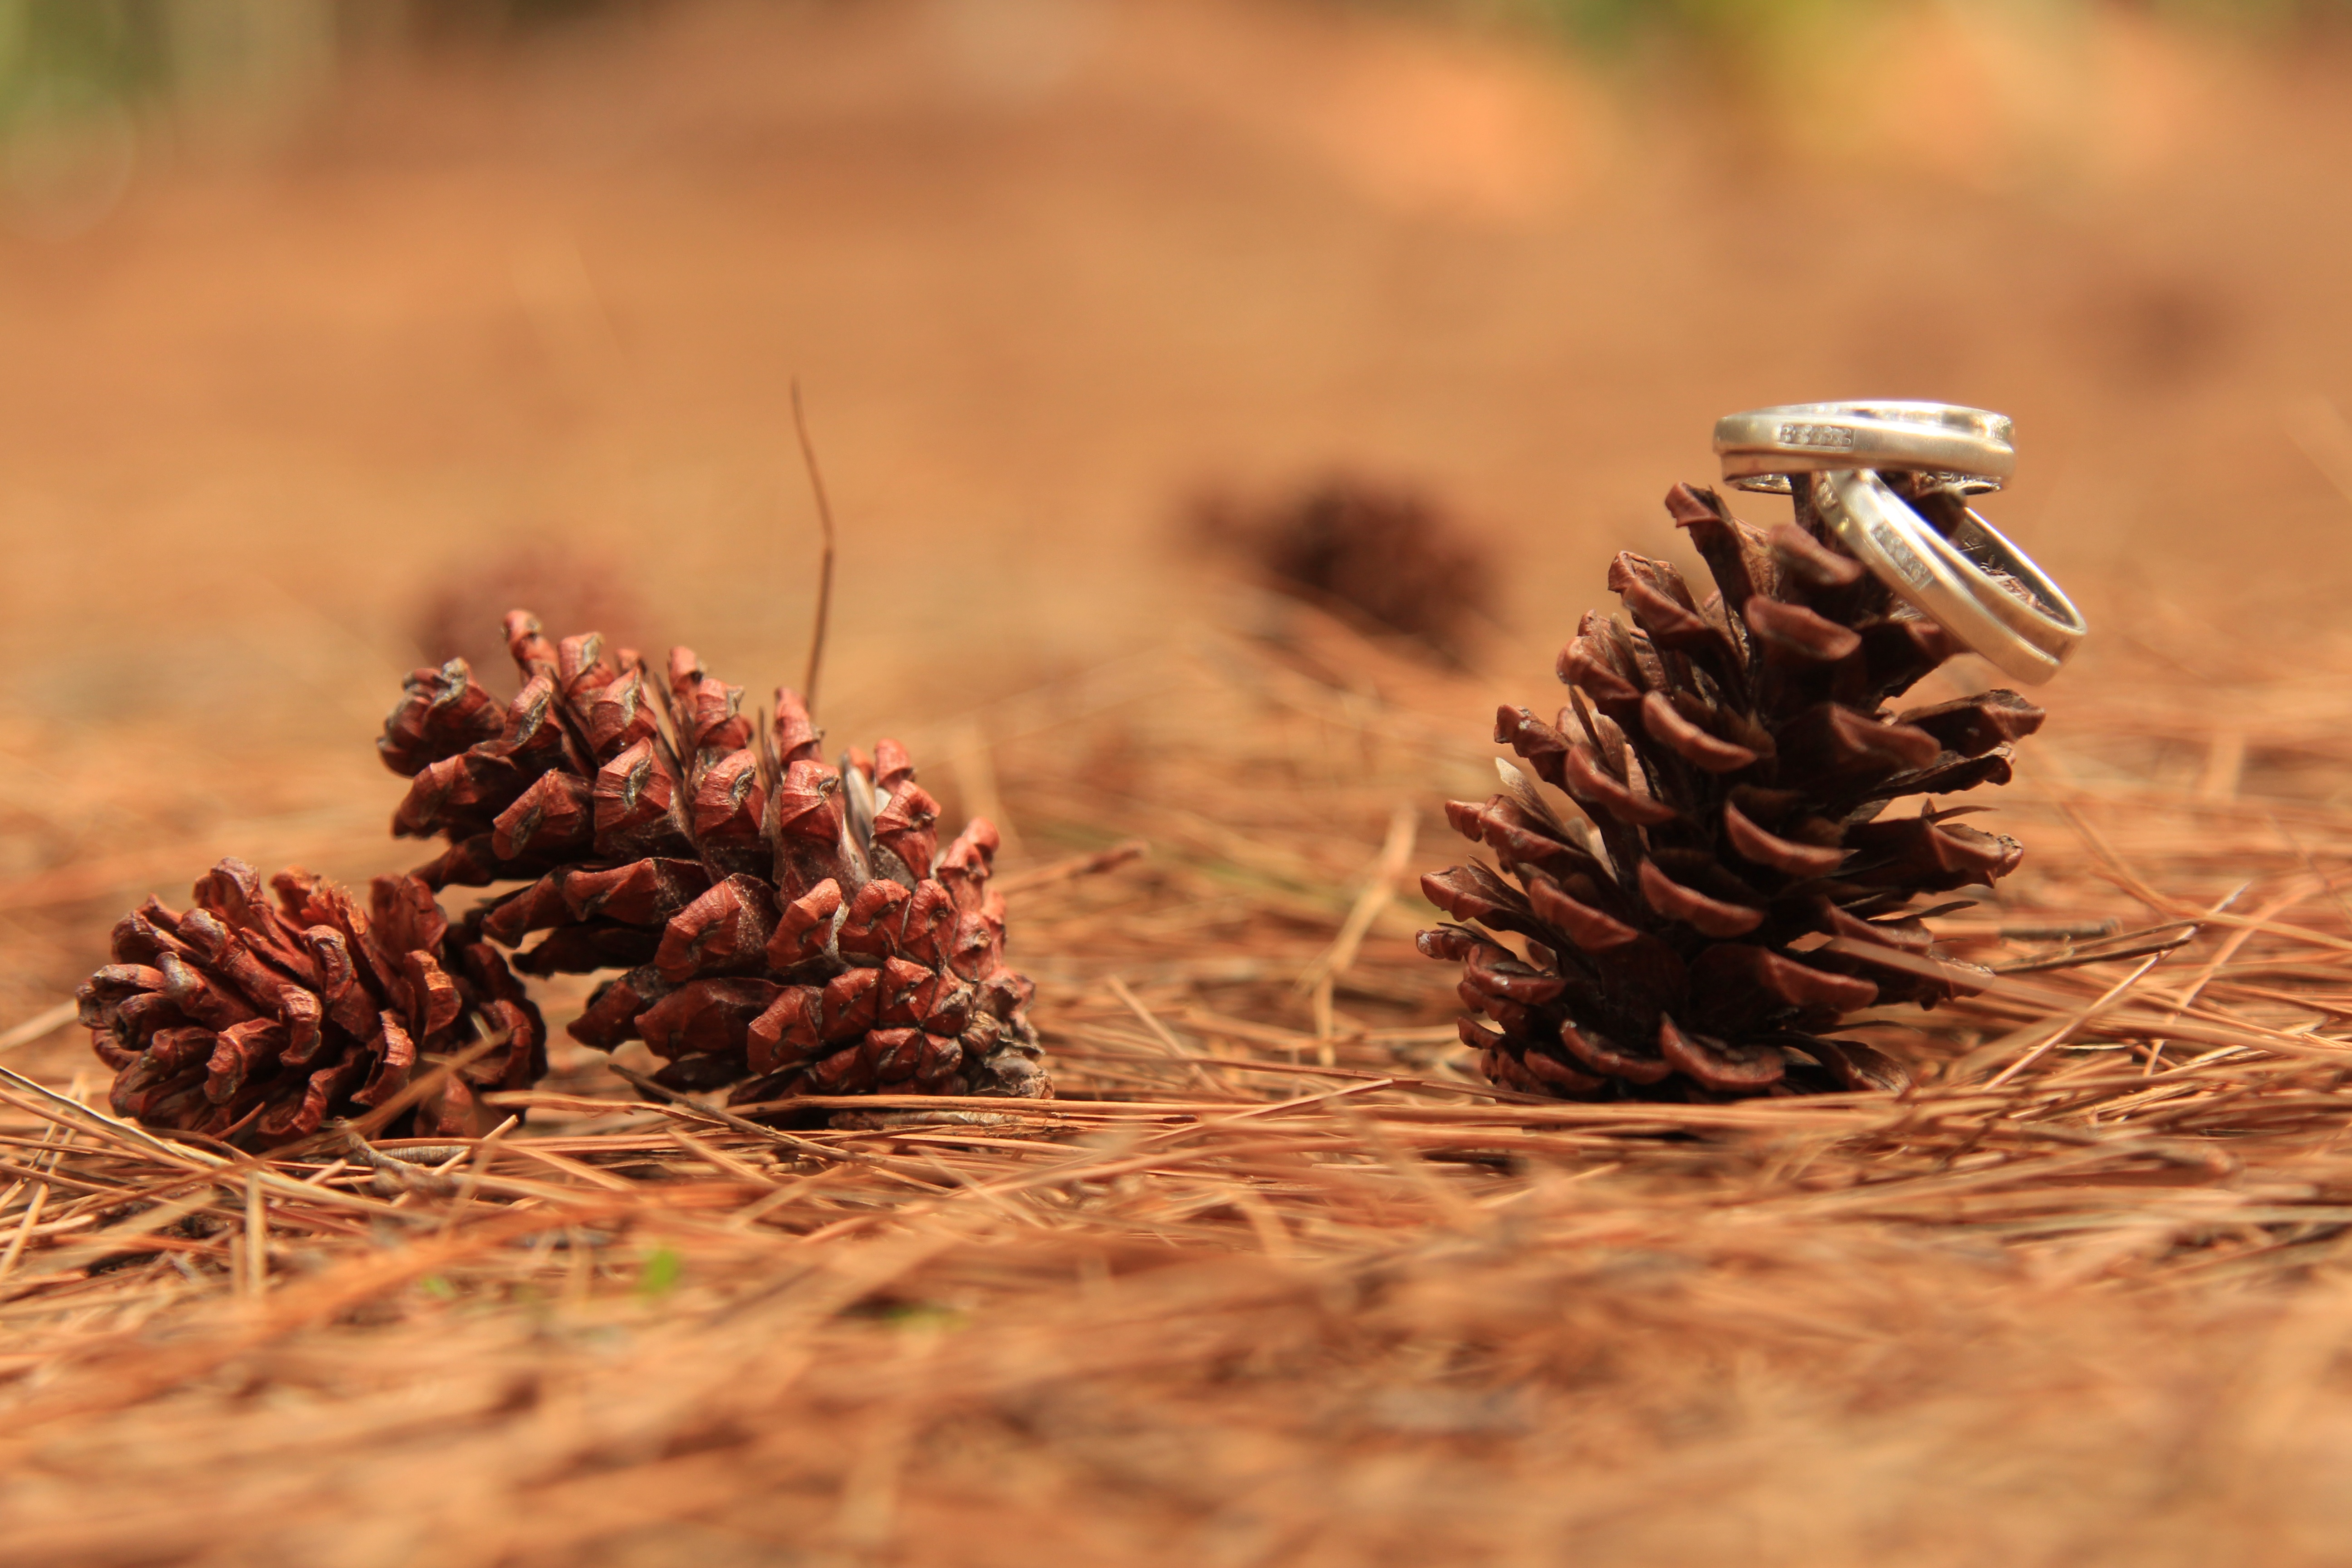
tree, nature, grass, branch, plant, wood, prairie, leaf, autumn, soil, fauna, close up, macro photography, grass family, woody plant